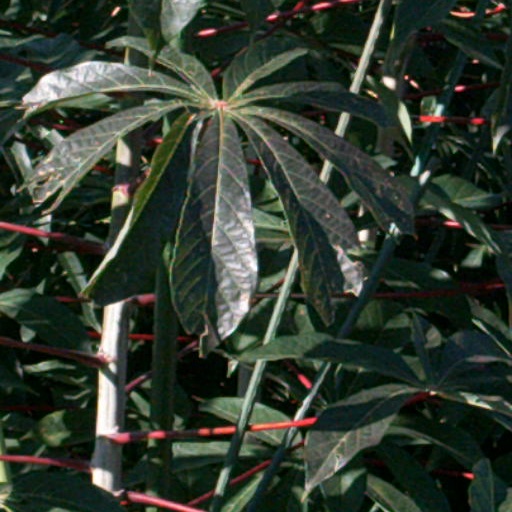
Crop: cassava